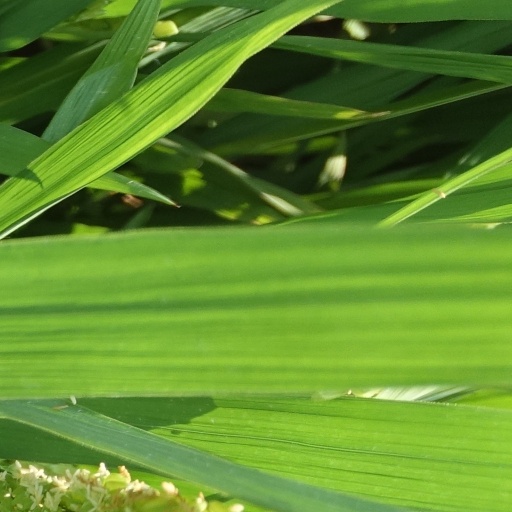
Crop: rice